A Plane Has Not Returned

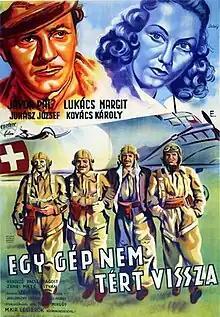

A Plane Has Not Returned is a 1944 Hungarian war drama film directed by Ágoston Pacséry and starring Margit Lukács, Pál Jávor and Károly Kovács. It was shot at the Hunnia Studios in Budapest. It is one of comparatively few contemporary Hungarian films directly portraying Hungary's involvement in World War II.